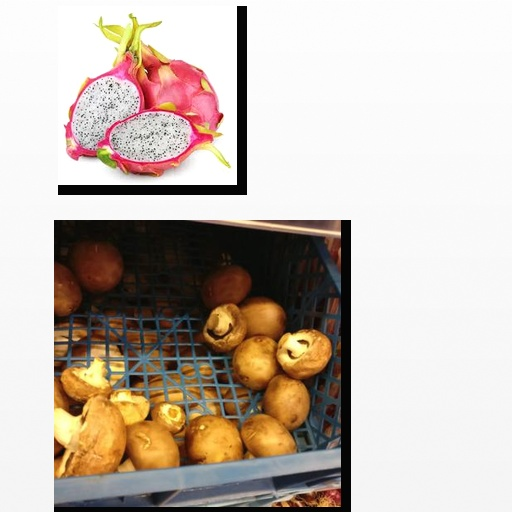
Food items: mushroom, dragon_fruit